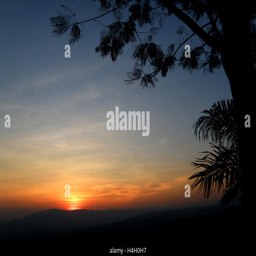
silhouette of the tree against beautiful sunset sky